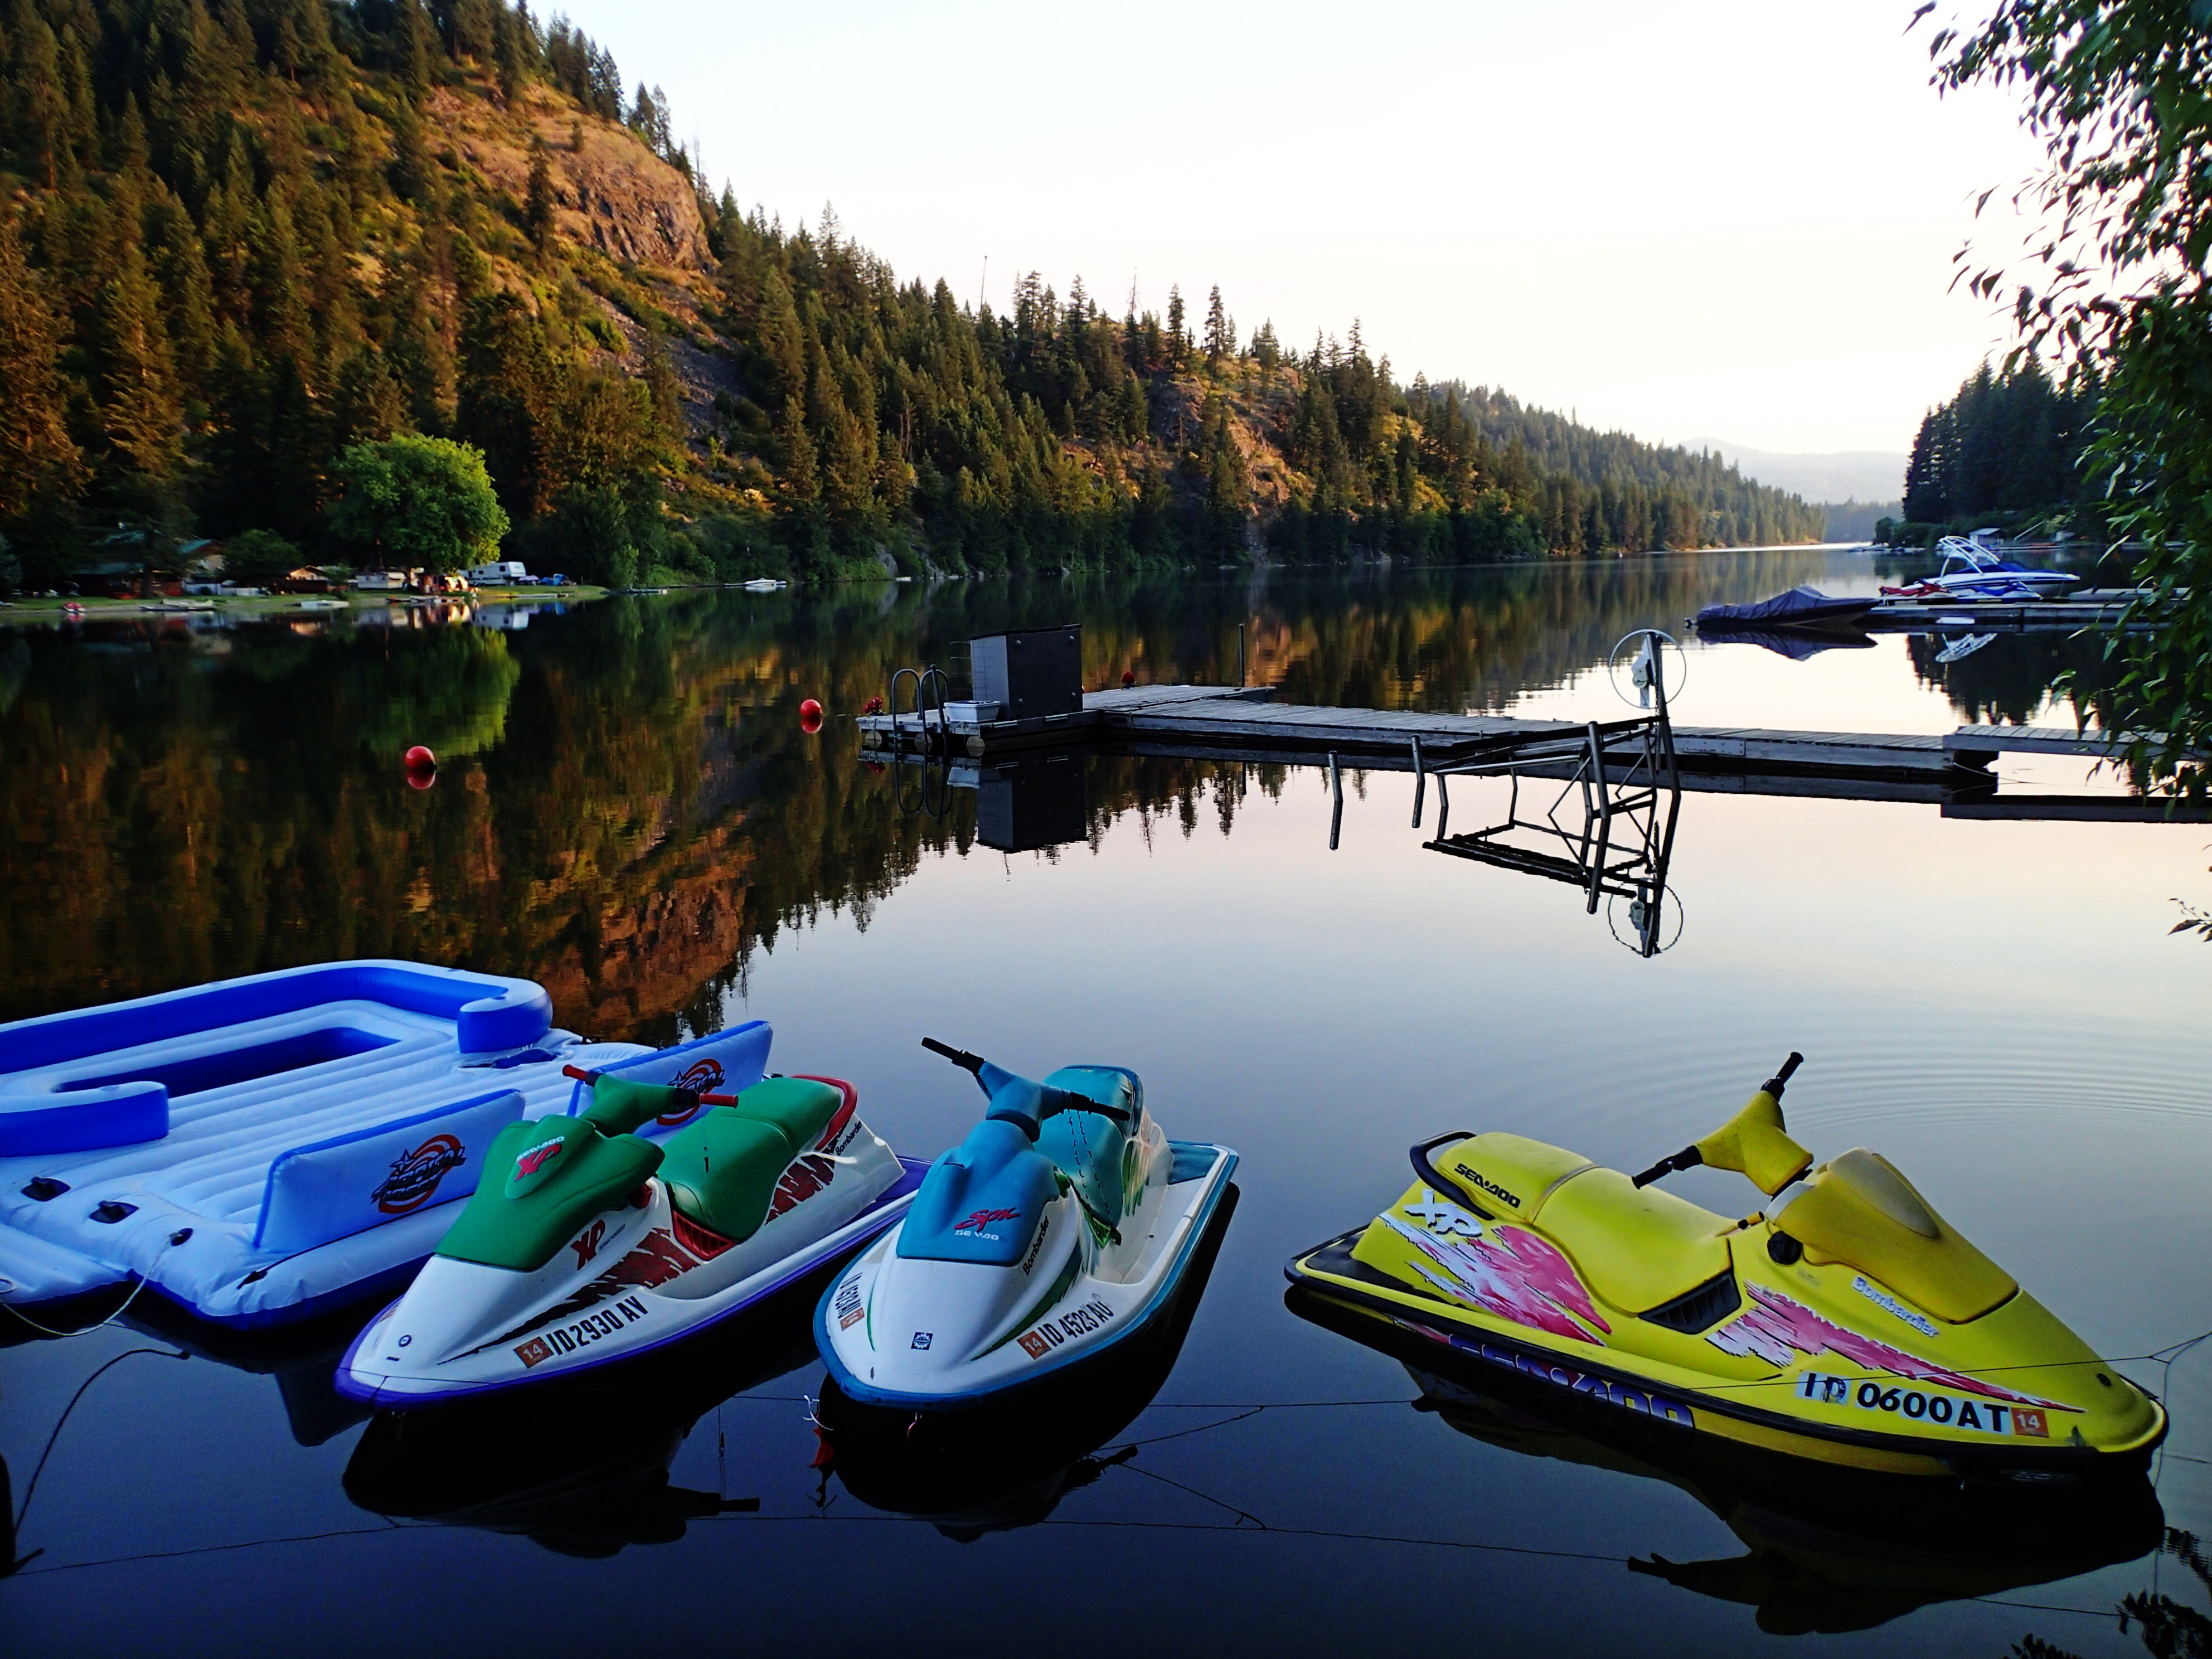
landscape, water, nature, boat, lake, paddle, reflection, vehicle, autumn, boating, watercraft, ecosystem, water sports, water scooter, wave runner, watercraft rowing